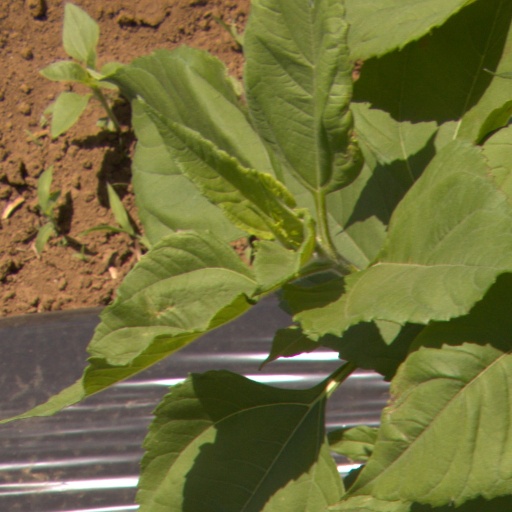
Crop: Jerusalem artichoke